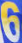
Number: 6